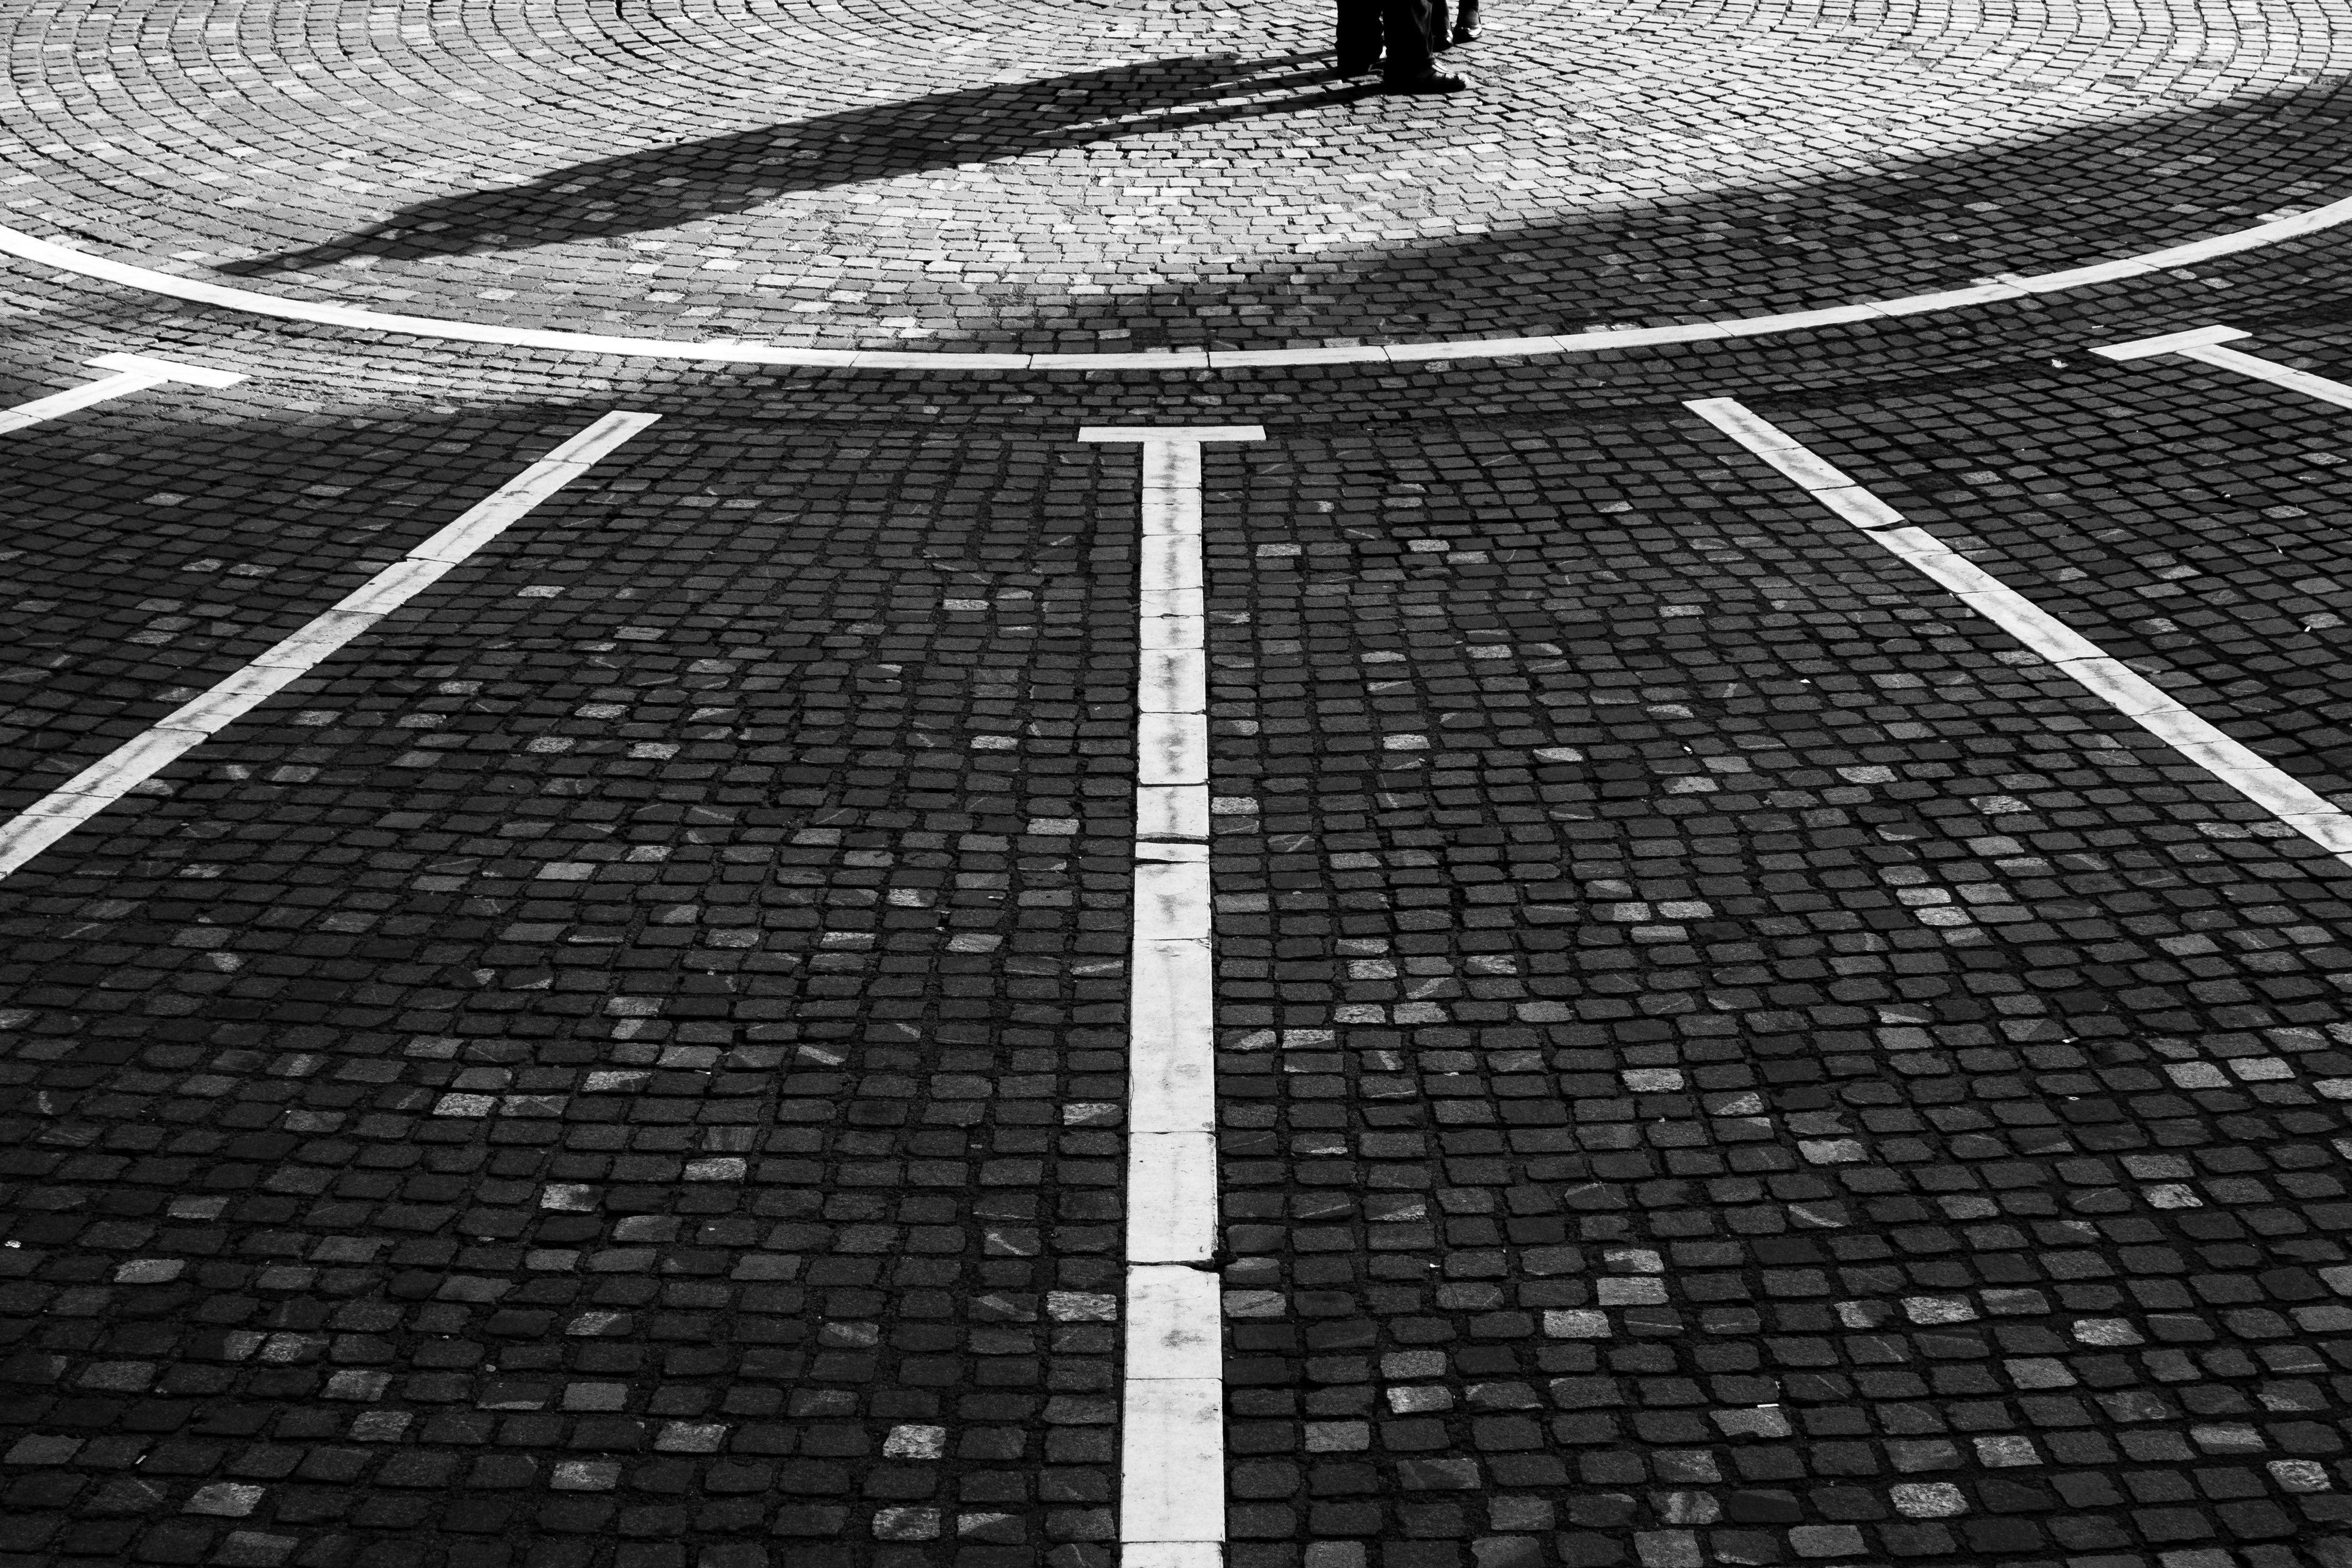
black and white, track, road, roof, asphalt, line, monochrome, lane, stadium, infrastructure, slowenien, symmetry, race track, shape, ljubljana, flooring, road surface, monochrome photography